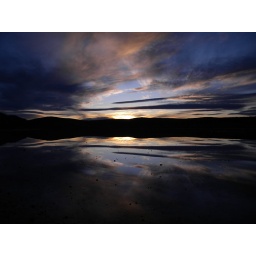
This is from a normally dry lake bed. Due to heavy rains it has some water in it.